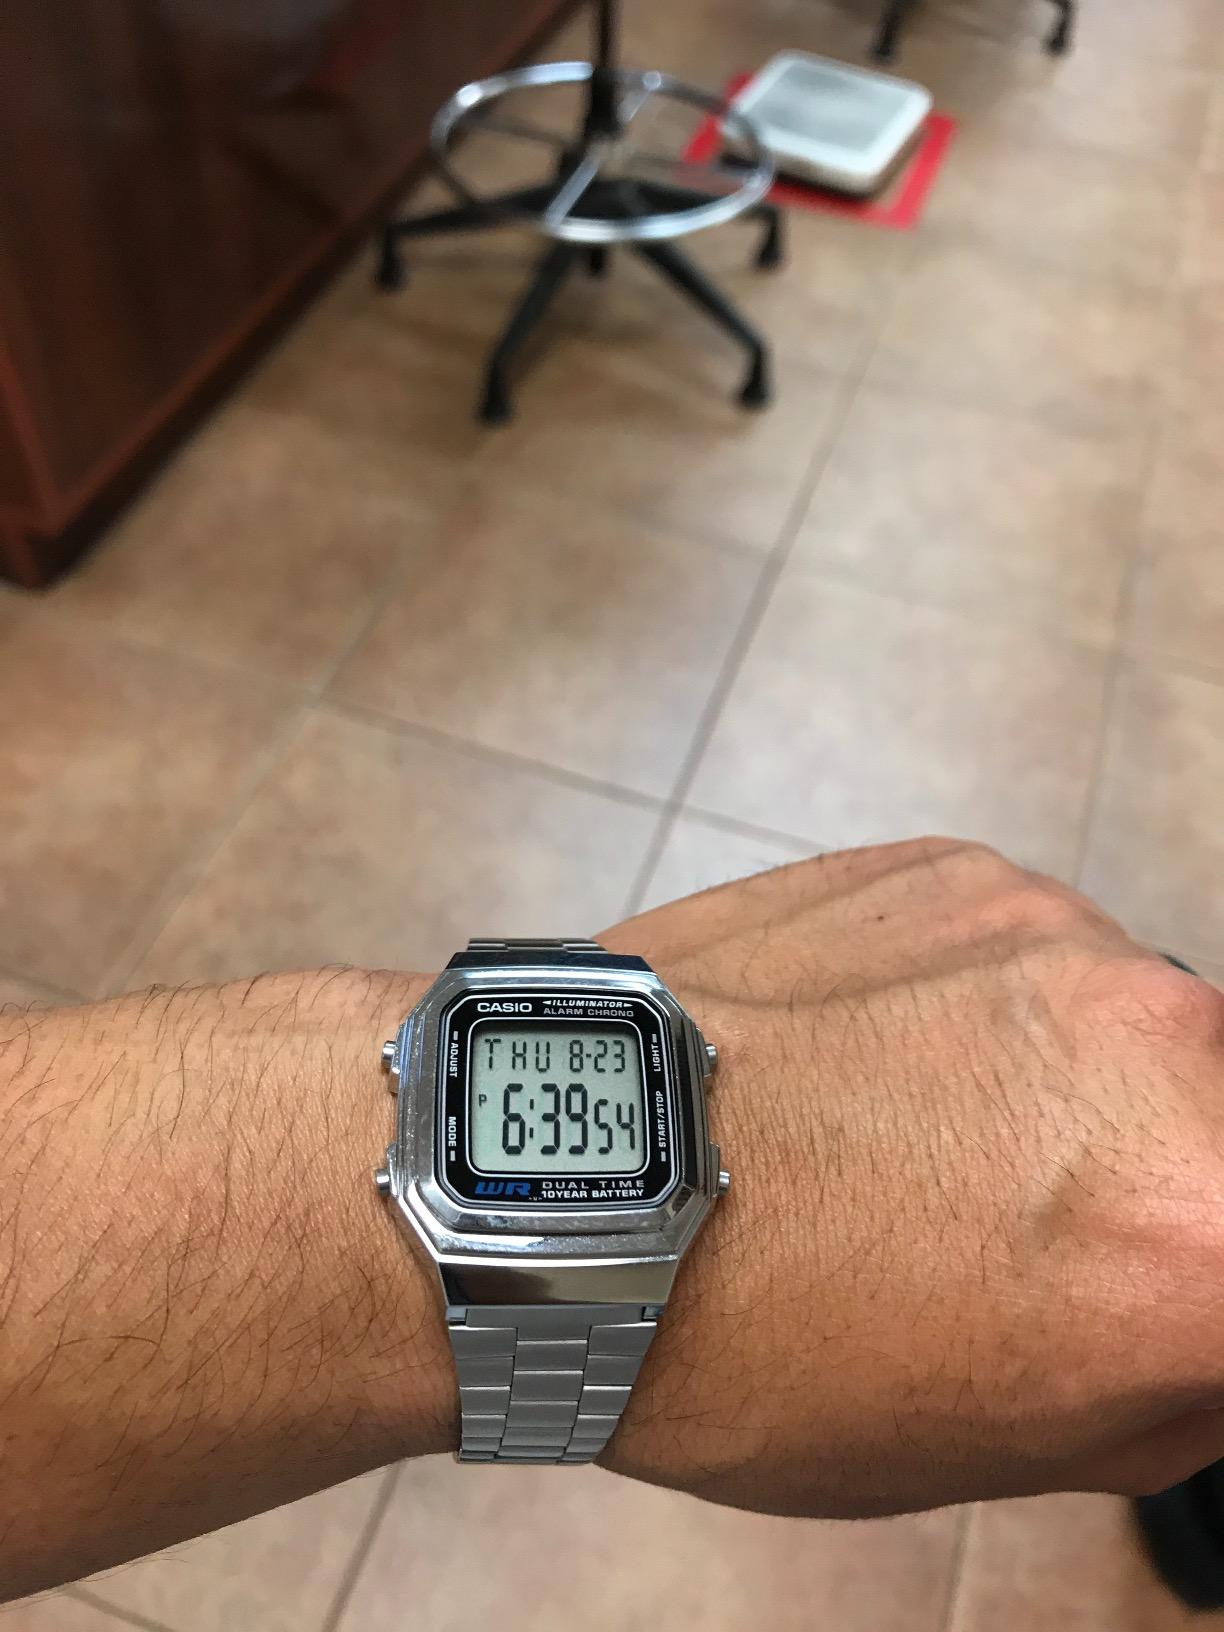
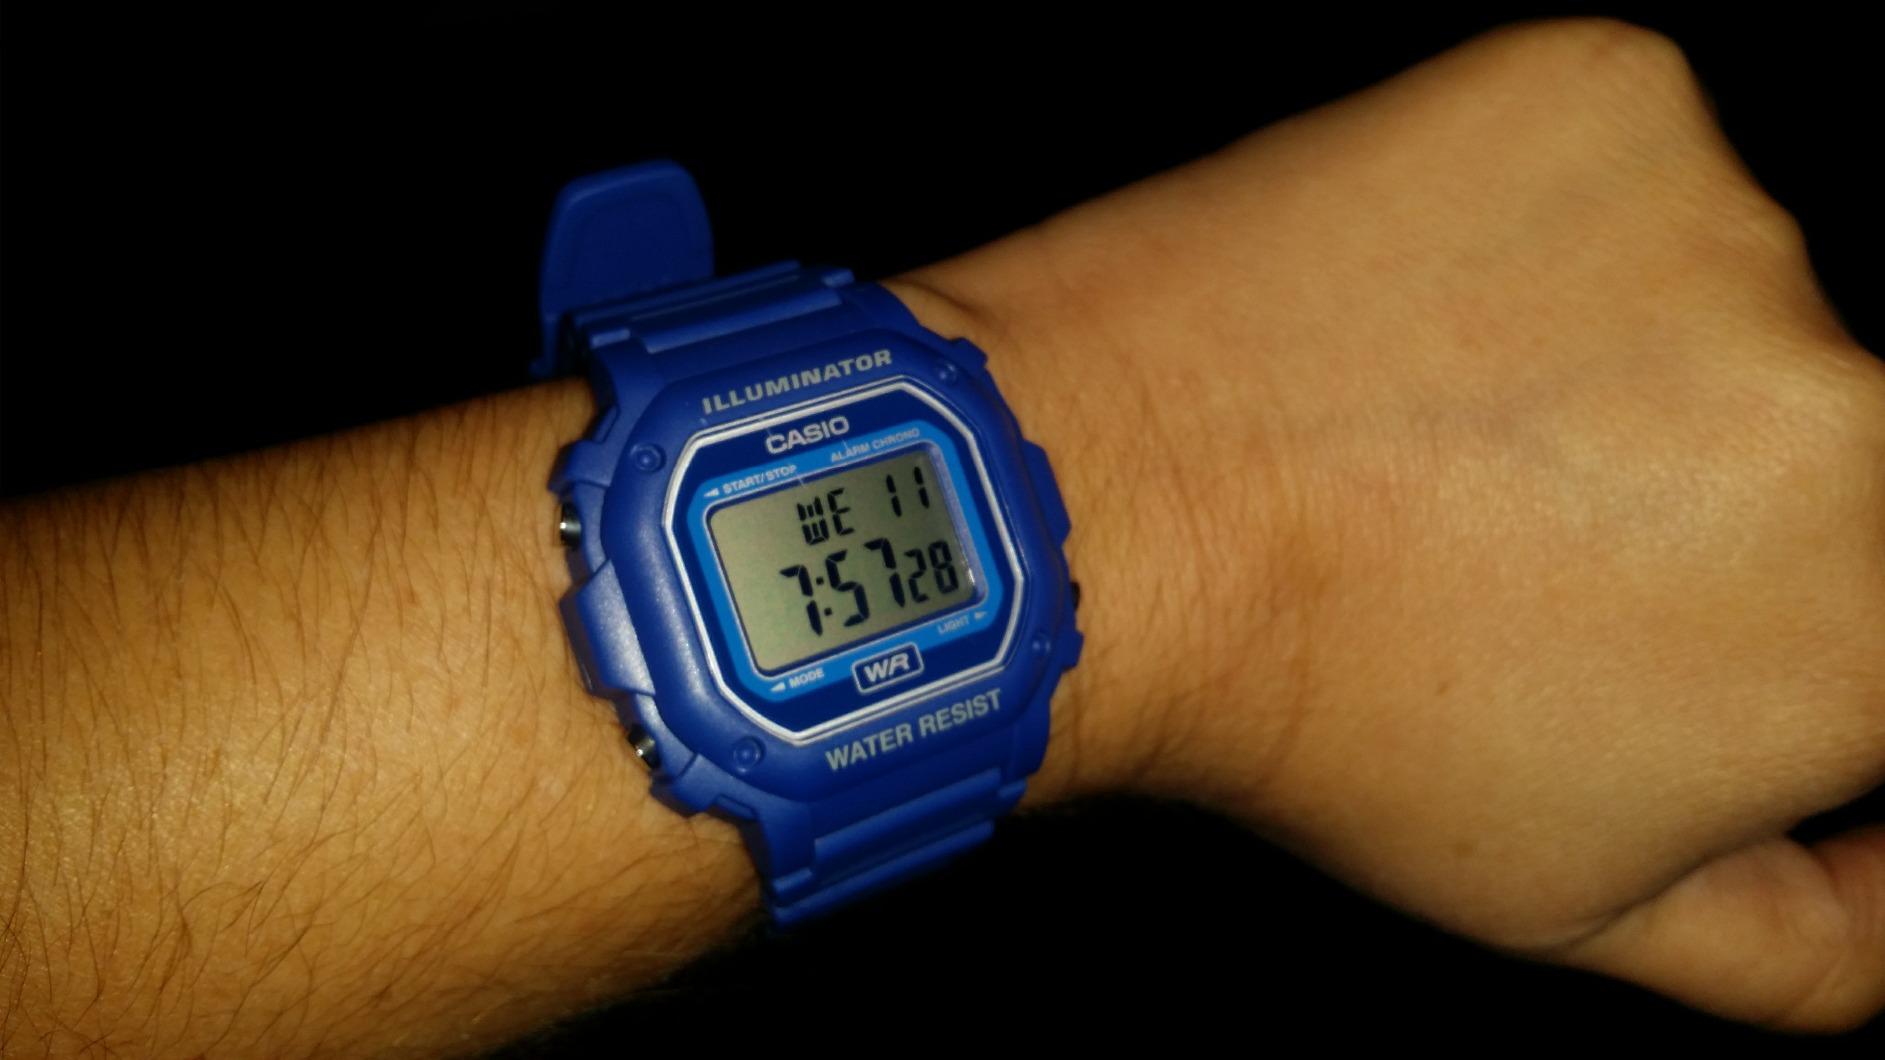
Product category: accessories_watch
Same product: no